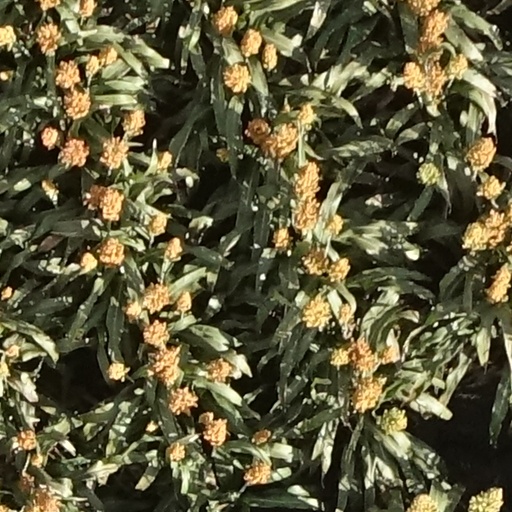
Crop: sorghum